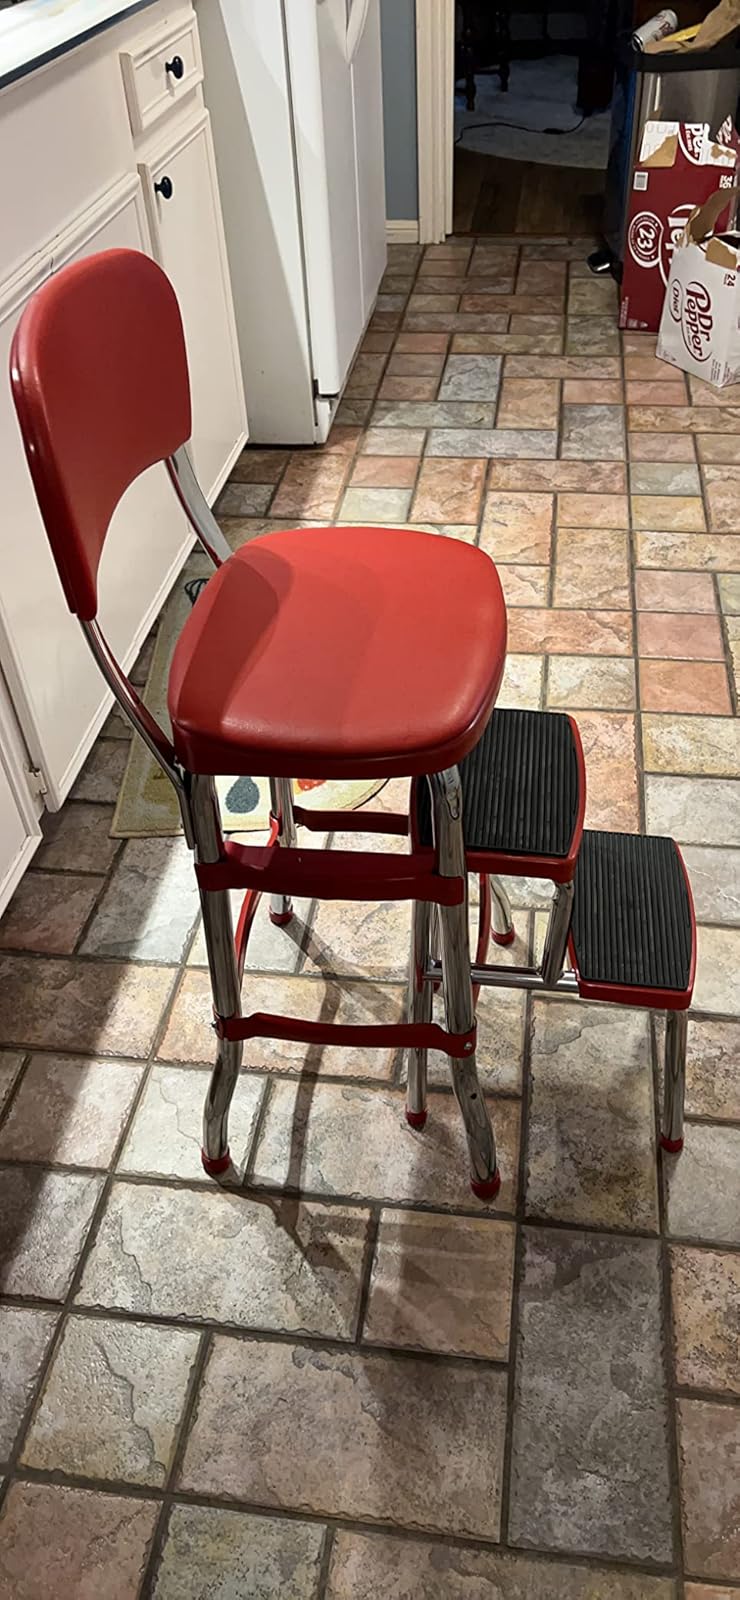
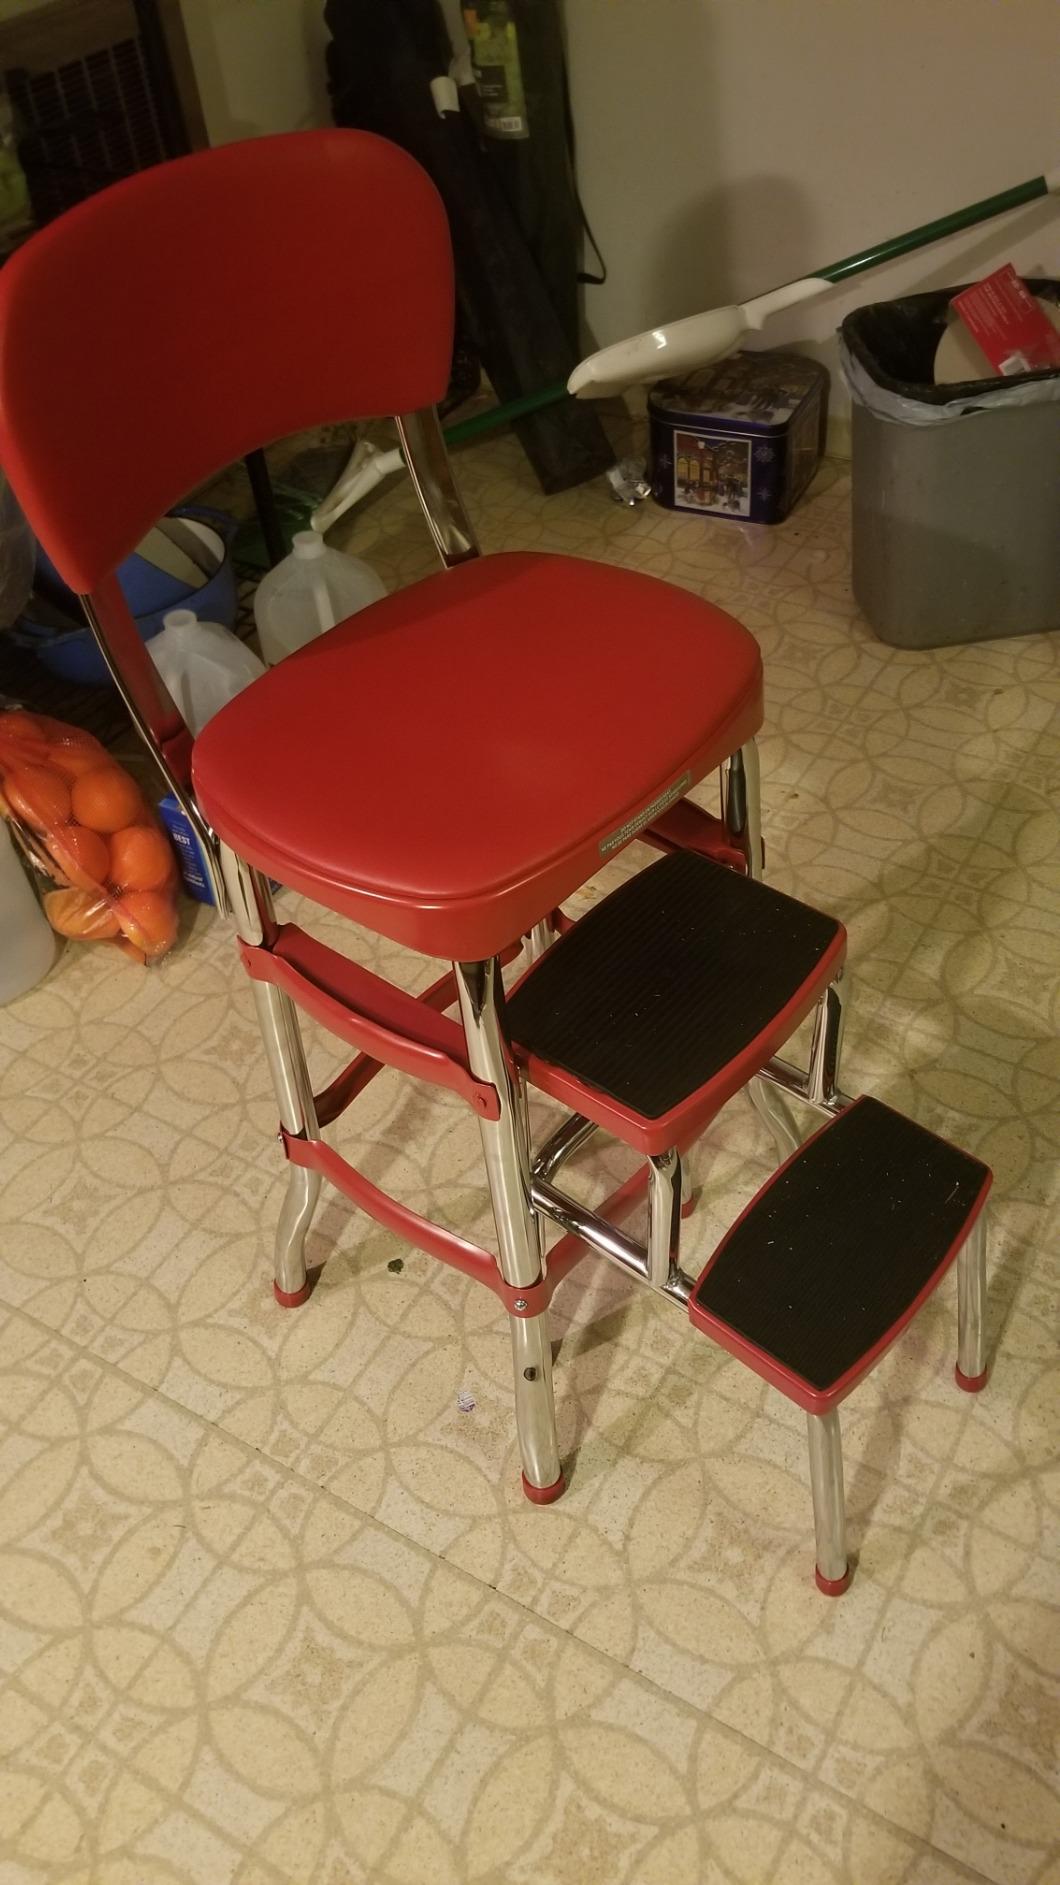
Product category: items_chair
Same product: yes